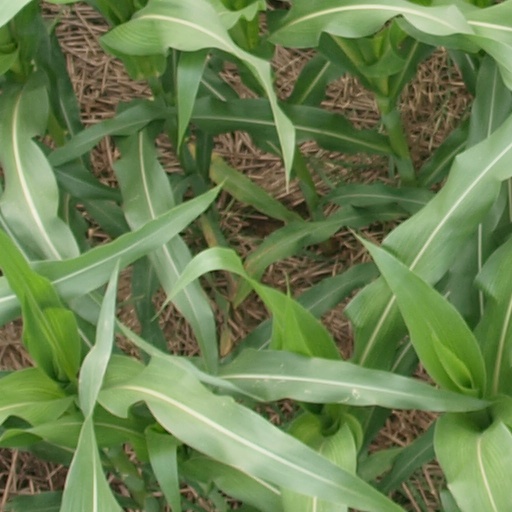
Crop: maize; corn